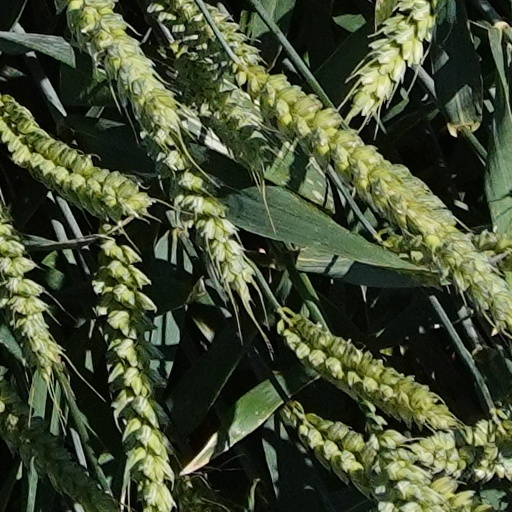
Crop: wheat